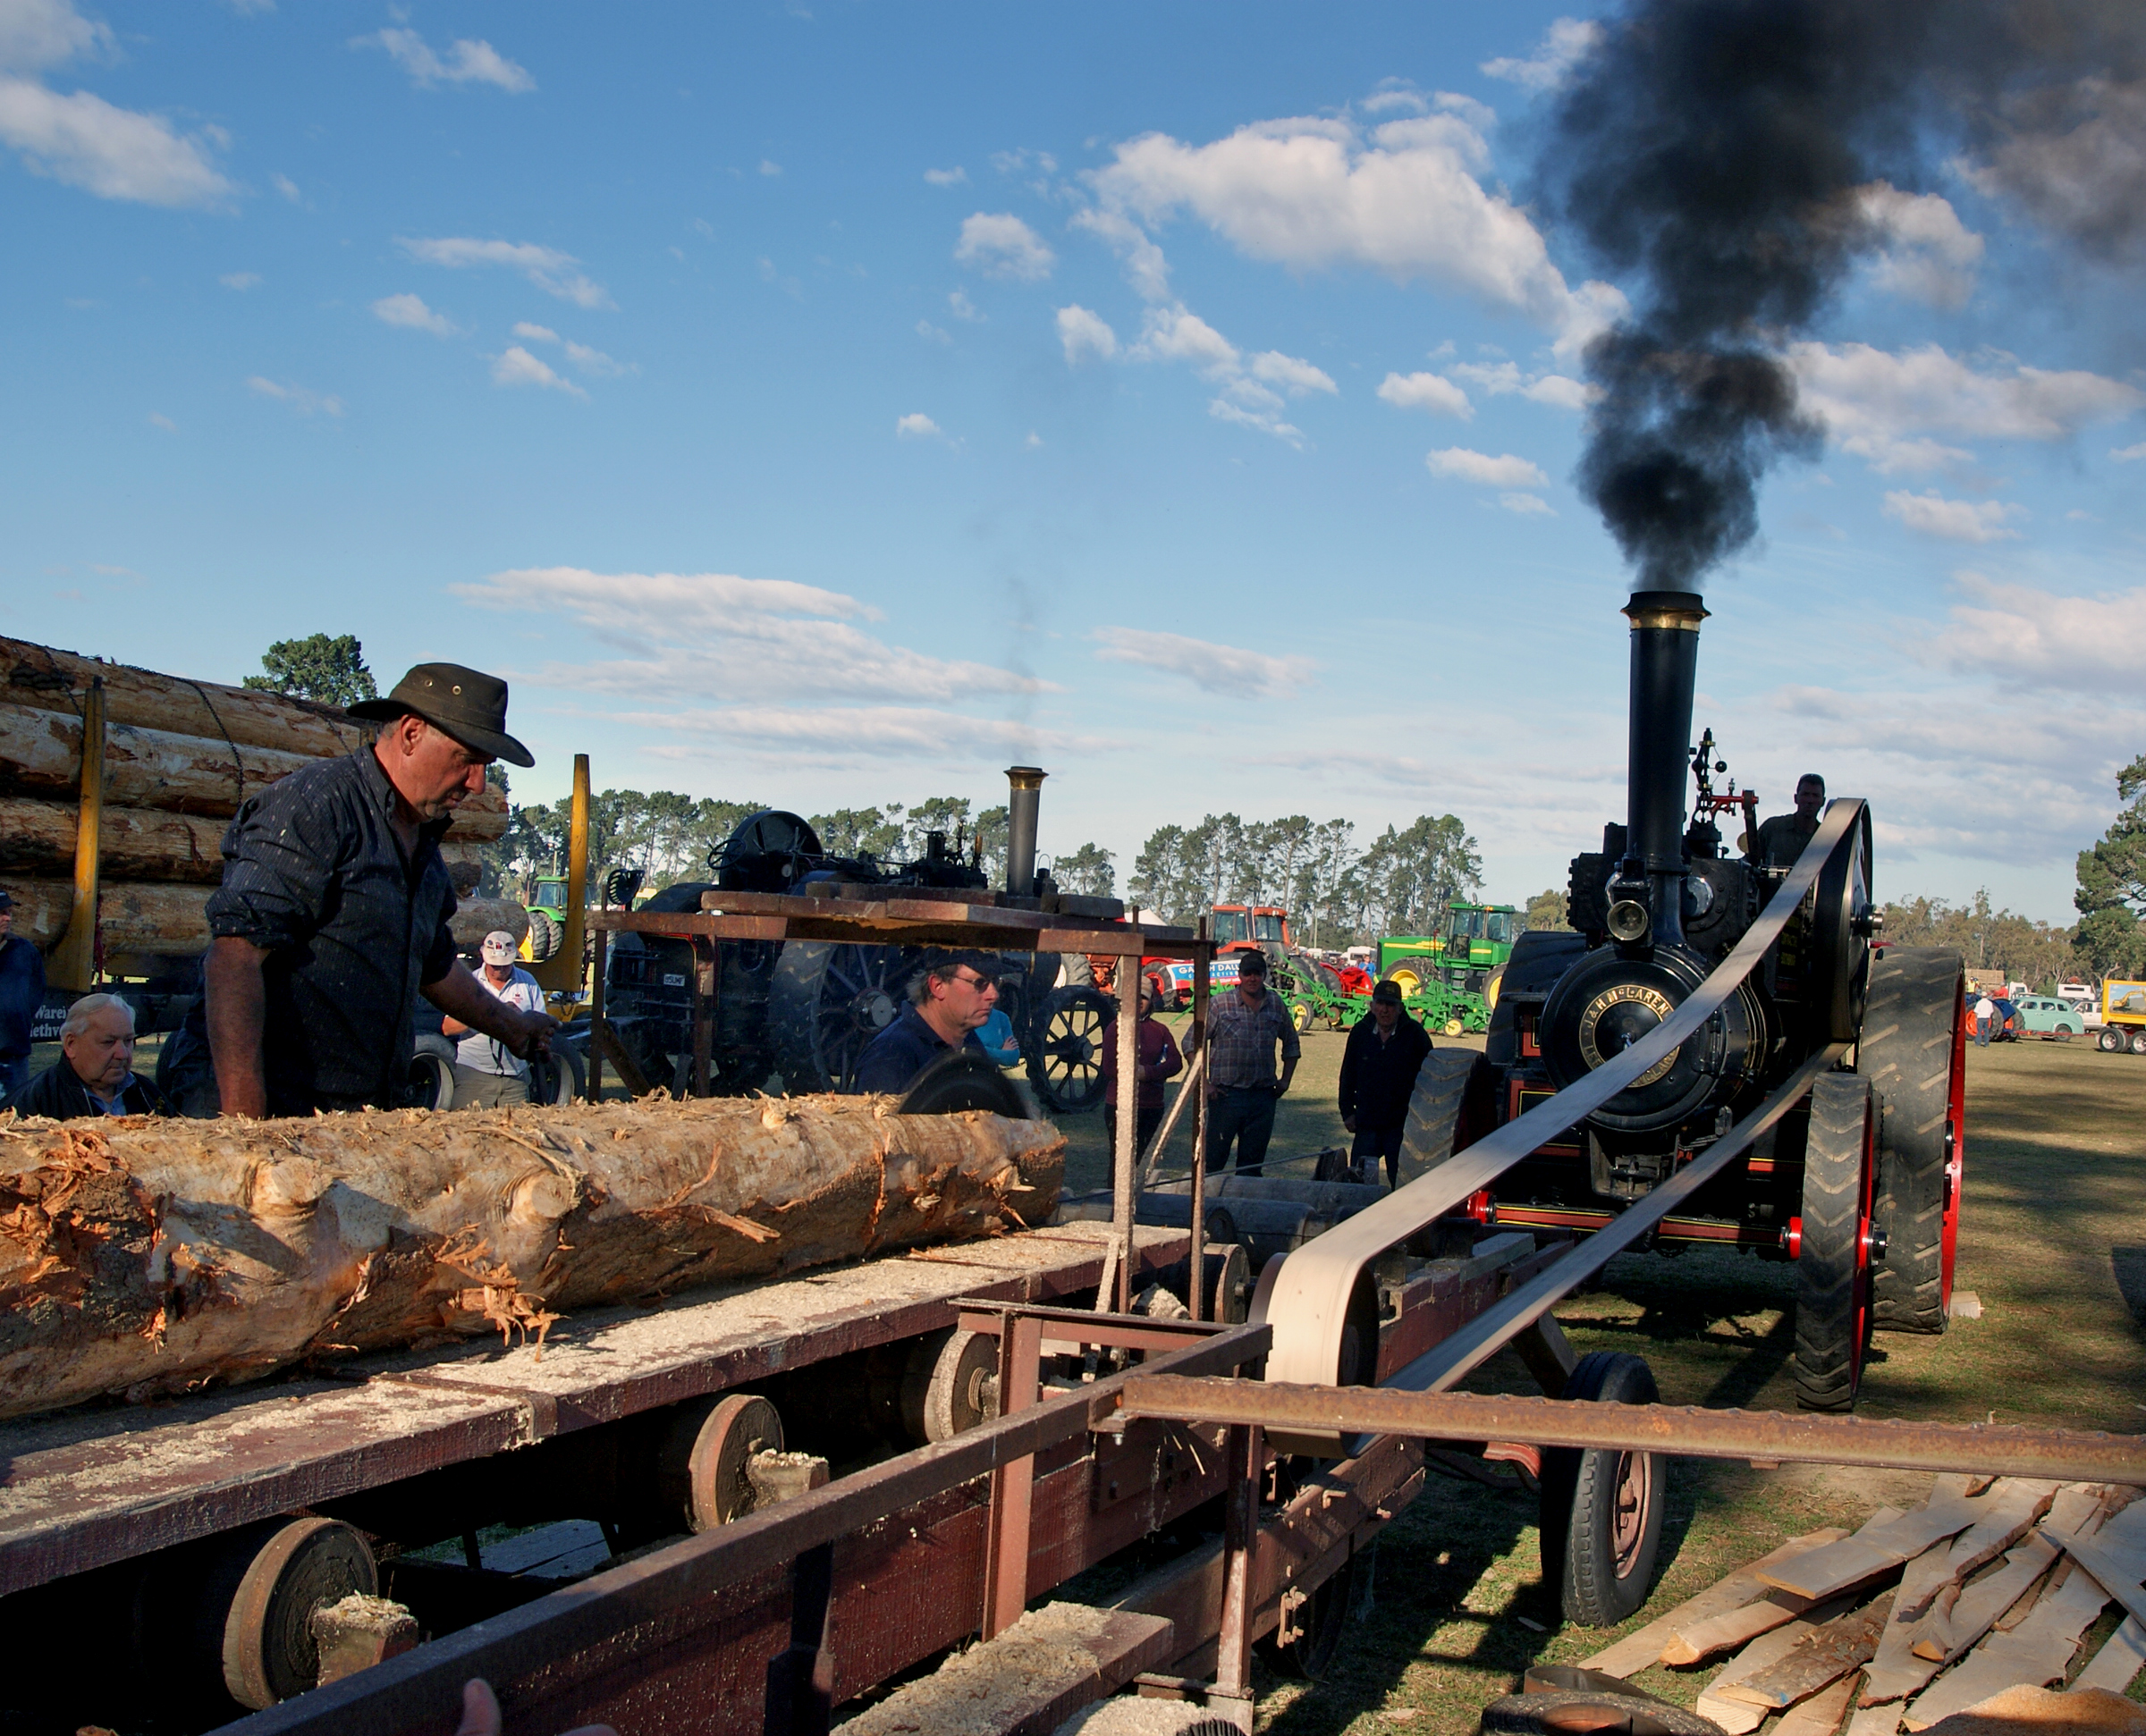
track, asphalt, transport, vehicle, industry, waterway, publicdomain, timber, sawmill, sonydslra300, steamdrivenengines, construction equipment